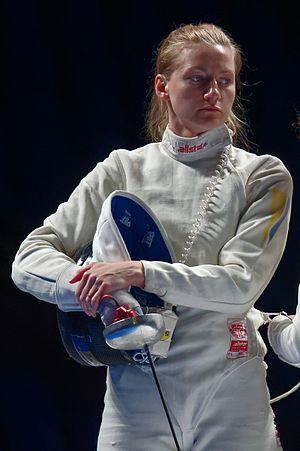
L'Ukrainienne Olena Kryvytska lors du match pour la médaille de bronze aux championnats du monde d'escrime 2015 le 15 juillet 2015 au Stade olympique de Moscou.
Olena Kryvytska est une escrimeuse ukrainienne, tirant à l'épée.